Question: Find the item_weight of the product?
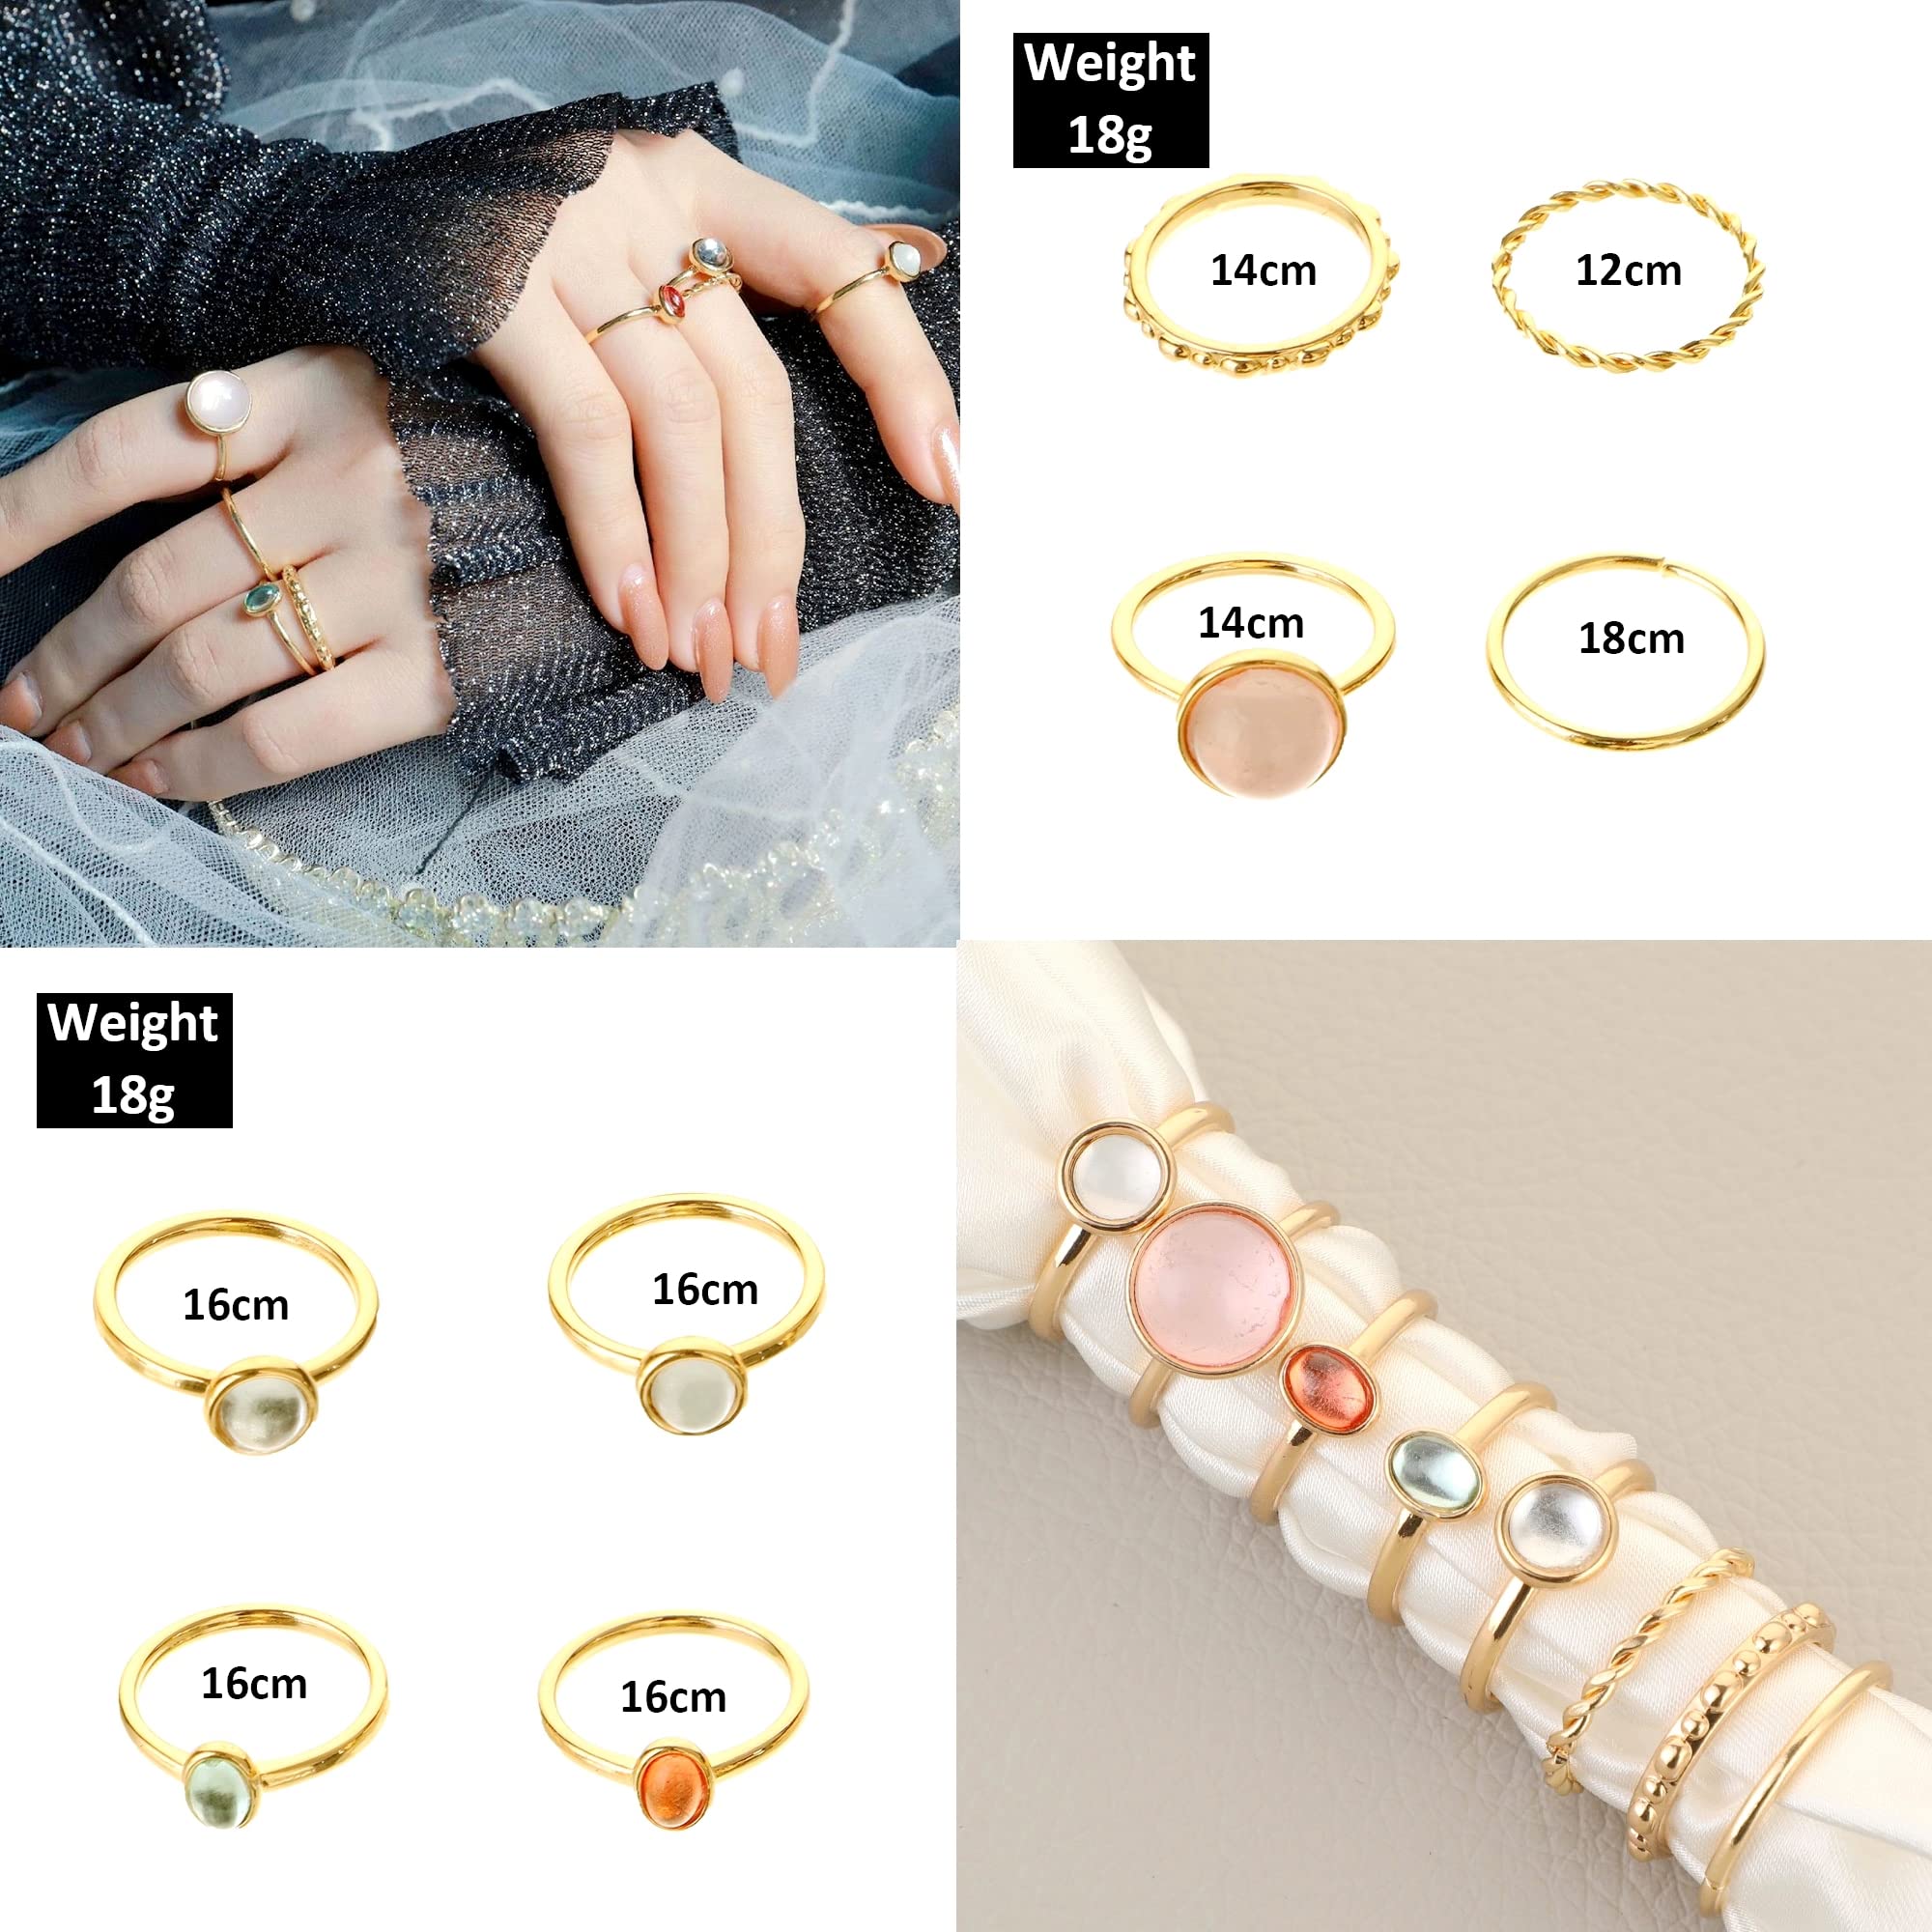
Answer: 18.0 gram